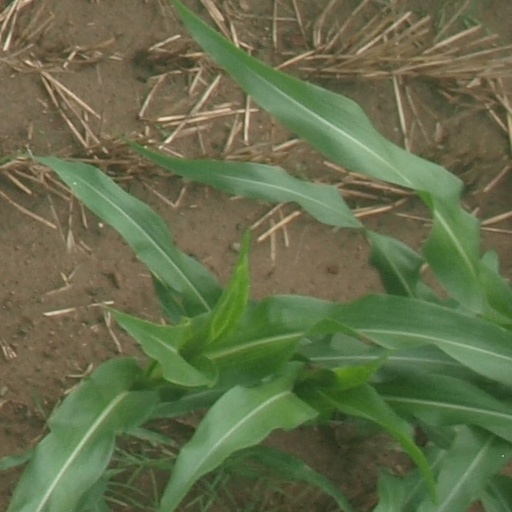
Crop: maize; corn